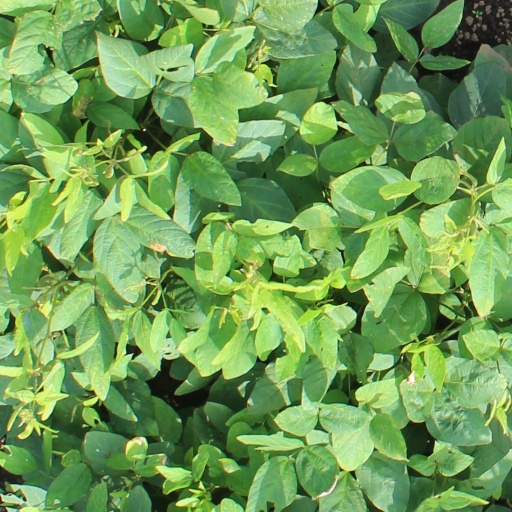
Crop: soybean